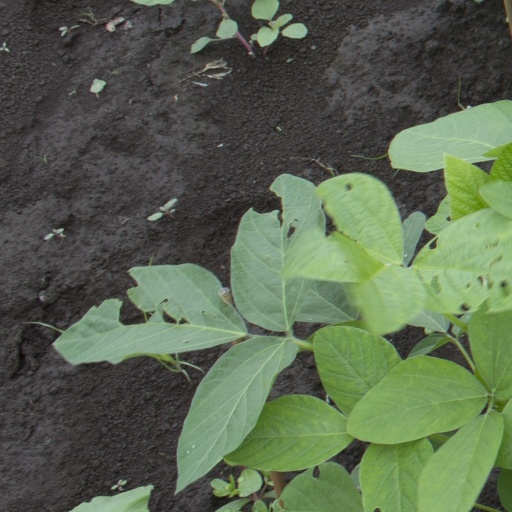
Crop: soybean